Splendid fairywren

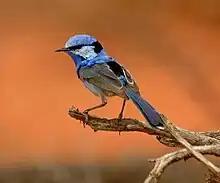
Male "M. s. melanotus" Cunnamulla, SW Queensland

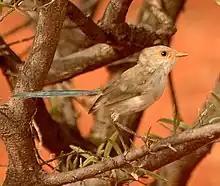
Female "M. s. melanotus"Cunnamulla, SW Queensland

Initially, three of the subspecies were considered separate species as they were each originally described far from their borders with the others. However, as the interior of Australia was explored, it became apparent there were areas of hybridisation where subspecies overlapped. Thus in 1975, they were then reclassified as subspecies of the splendid fairywren. Four subspecies are currently accepted. Recent genetic evidence however suggests the original treatment as three species was correct, and is likely to be restored in the future.